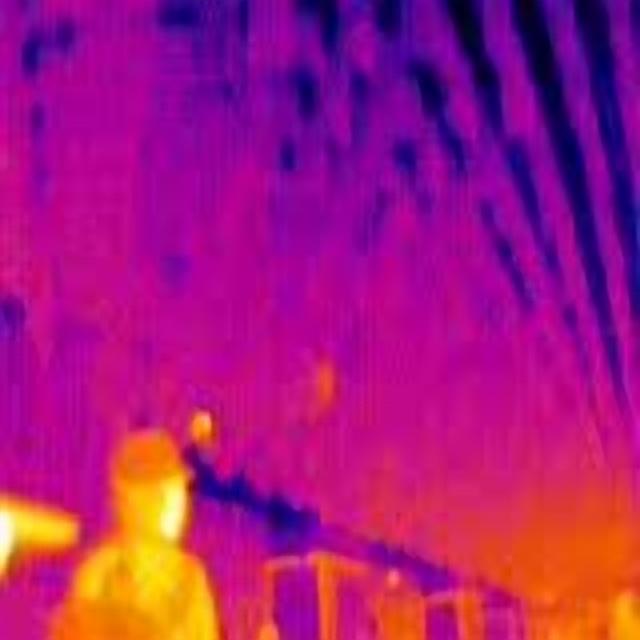
Detected objects:
label: person